French hijacking of the FLN plane

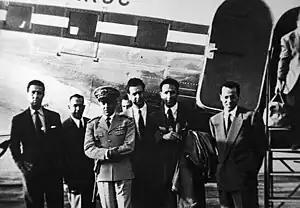

On 22 October 1956, French forces hijacked a Moroccan civilian aircraft carrying leaders of the Algerian National Liberation Front (FLN) during the ongoing Algerian War. The Douglas DC-3 belonging to Royal Air Maroc was carrying Ahmed Ben Bella, Hocine Aït Ahmed, Mohamed Boudiaf, , and Mohamed Khider. It was destined to leave from Palma de Mallorca for Tunis where the FLN leaders were to conference with Prime Minister Habib Bourguiba, but French forces intercepted the civilian aircraft over the Mediterranean Sea and redirected the flight to occupied Algiers, where the FLN leaders were arrested, derailing the planned conference in Tunis. It's considered one of the most important events in the Algerian War.